N-class blimp

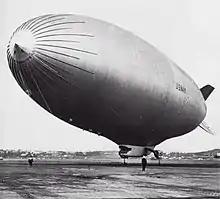
A ZPG-3W of Airship Airborne Early Warning Squadron ONE (ZW-1) in 1960.

The follow-on and larger AEW blimp was the ZPG-3W, the largest non-rigid airship built to ever enter military service. It was used to fill radar gaps in the North American early-warning network during the Cold War between the Contiguous Barrier and the Inshore Barrier. The popular name for the ZPG-3W was "Vigilance". The ZPG-3W was unique in that the huge antenna for the early warning radar was enclosed inside the helium-filled envelope. Four airships were delivered to the U.S. Navy.